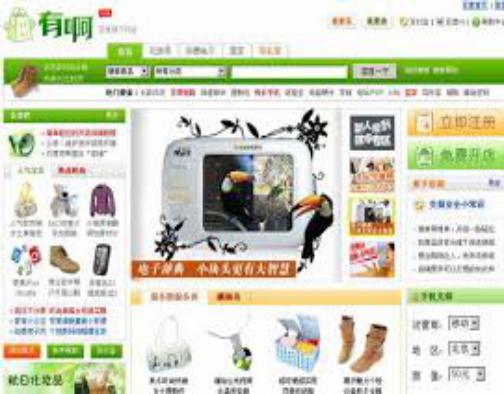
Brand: BaDuYoua
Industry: Others